Confessing to Laura

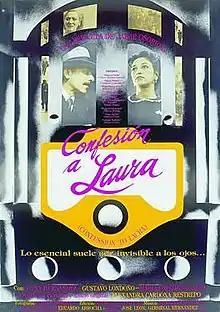
Theatrical release poster

Confessing to Laura is a 1991 Colombian drama film directed by Jaime Osorio Gómez. The film is set during El Bogotazo, a violent rioting that erupted in Bogotá after the assassination of presidential candidate Jorge Eliécer Gaitán on 9 April 1948. The story is about an oppressed husband forced by the circumstances to spend the day at his neighbor's home, a lonely, mature schoolteacher. The film was selected as the Colombian entry for the Best Foreign Language Film at the 64th Academy Awards, but was not accepted as a nominee.